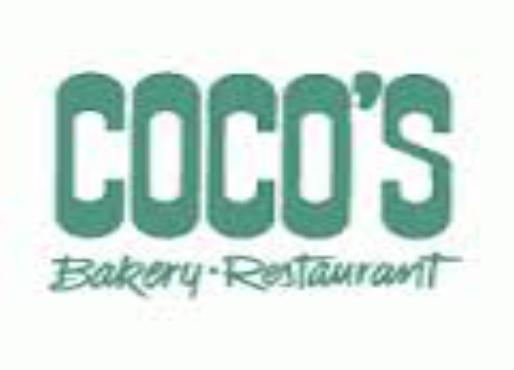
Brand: Coco's Bakery
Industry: Food